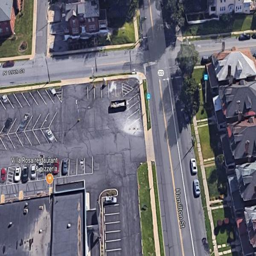
a man died after being struck by a car somewhere near 19th and streets .